A Gift (film)

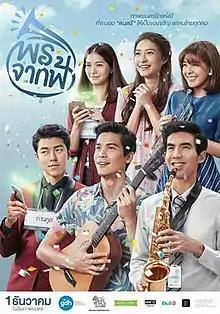
Thai theatrical poster

A Gift, known in Thai as Pohn Jak Fah (meaning "blessings from the sky"), is a 2016 Thai film released by GDH 559. An anthology in three segments, the film explores the theme of music as gifts and pays tribute to the late King Bhumibol Adulyadej's musical compositions.